Rotuman New Zealanders

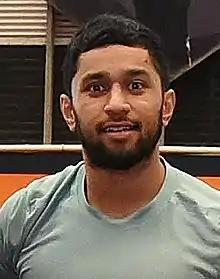
New Zealand national rugby sevens team player Rocky Khan

There were 981 people identifying as being Rotuman at the 2018 New Zealand census, making up 0.003% of the Pasifika New Zealander population, and 0.0002% of New Zealand's general population. This is an increase of 198 people since the 2013 census, and an increase of 360 people since the 2006 census. Some of the increase between the 2013 and 2018 census was due to Statistics New Zealand adding ethnicity data from other sources (previous censuses, administrative data, and imputation) to the 2018 census data to reduce the number of non-responses. The New Zealand Rotuman population is approximately half the number of people living on Rotuman island, and one-tenth of the number who live on Fiji.